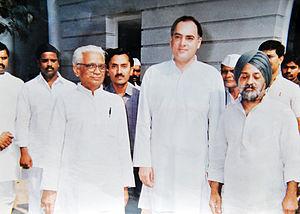
L’Imperial College London est une université britannique fondée en 1907, se situant à Londres dans le quartier de South Kensington. Elle est spécialisée dans les sciences, l'ingénierie, la médecine et les études commerciales. L'université compte 14 prix Nobels, 3 médaillés Fields et 74 Fellows of the Royal Society.